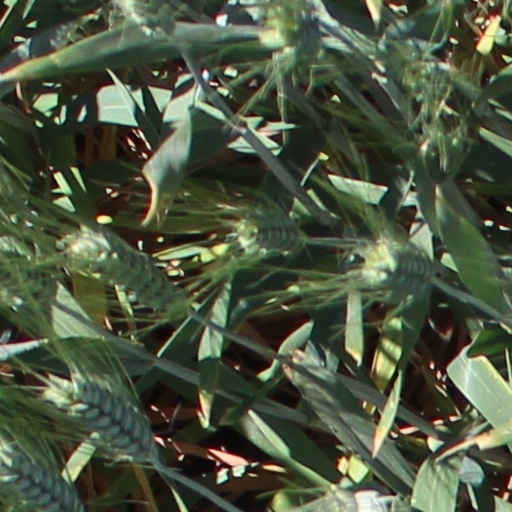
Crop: wheat